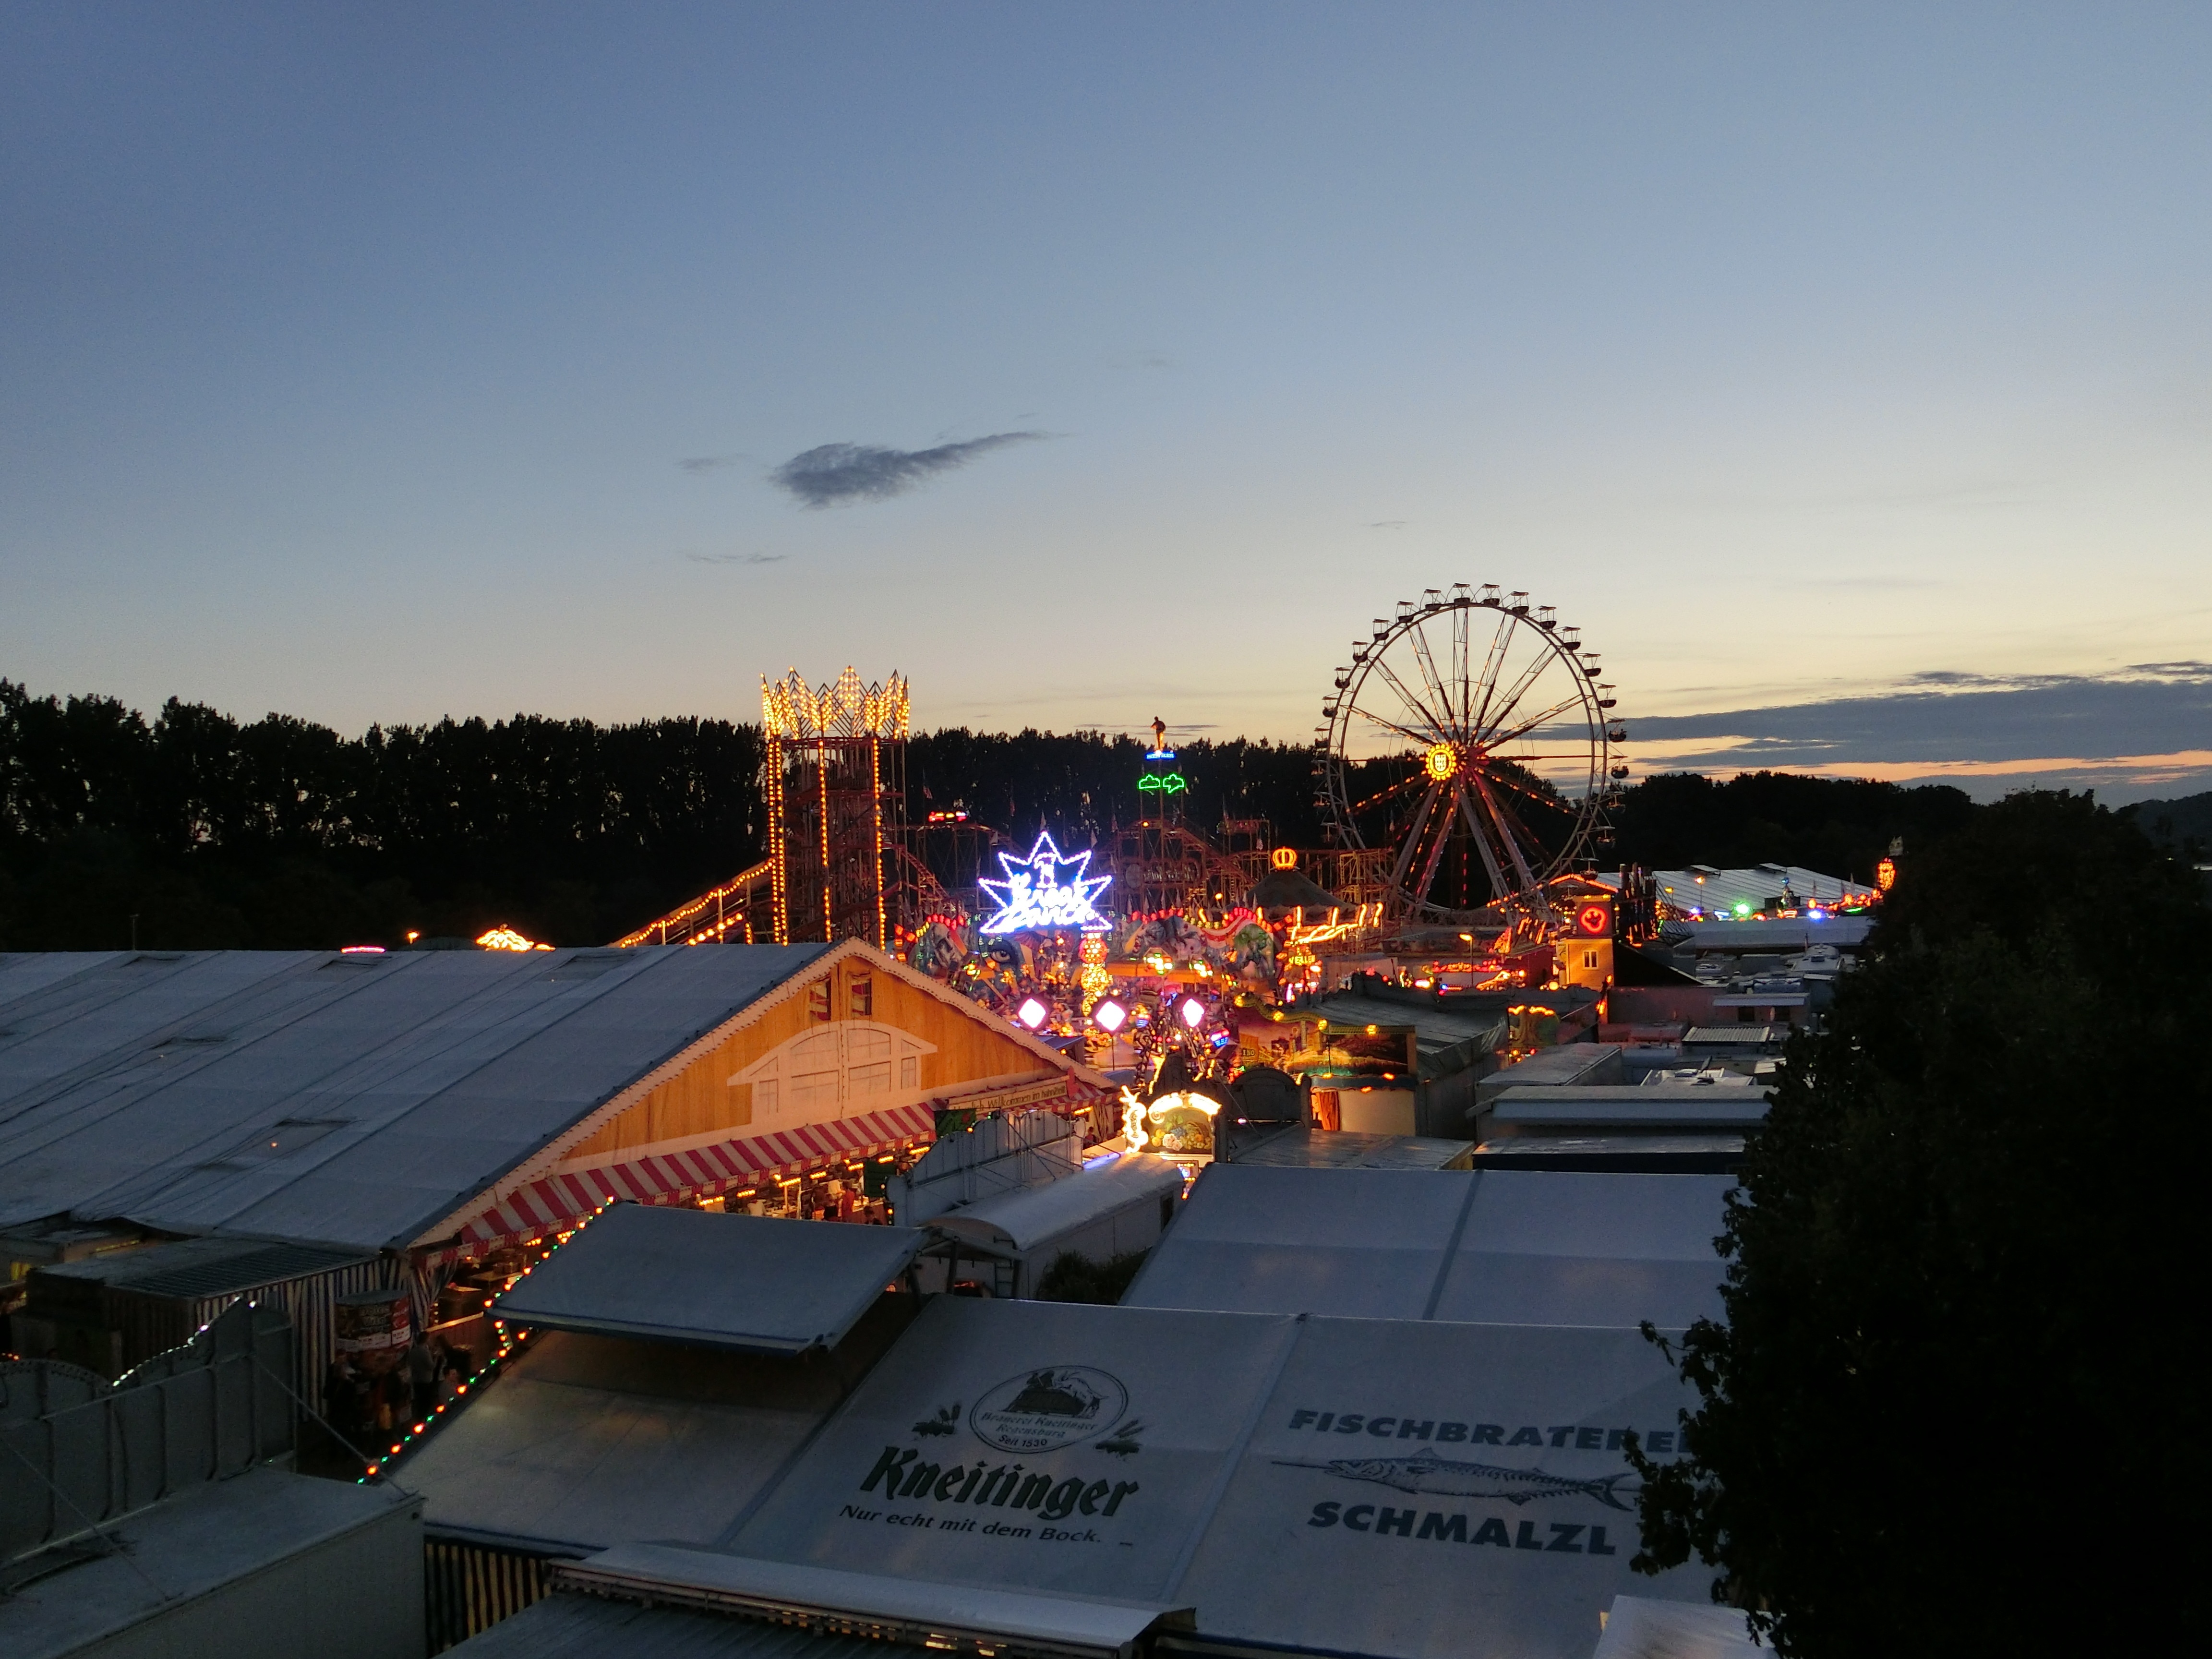
sunset, night, dusk, evening, ferris wheel, autumn, stadium, roller coaster, fun, fair, regensburg, folk festival, atmosphere of earth, sport venue, dult